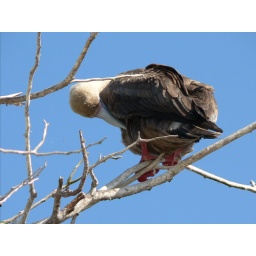
red footed in tree genovesa